George Town, Cayman Islands

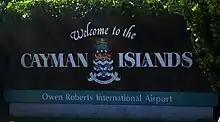
A 'welcome' sign at Owen Roberts International Airport, east of the city

George Town is a popular port of call for the Caribbean with cruise ships anchoring in George Town Harbour Tuesday through Friday. Cruise ships calling at George Town anchor offshore and ferry their passengers ashore by tenders, also known as shuttle boats. Passengers disembark in George Town, in the centre of the Grand Cayman shopping district and usually remain anchored from early morning until mid-afternoon.